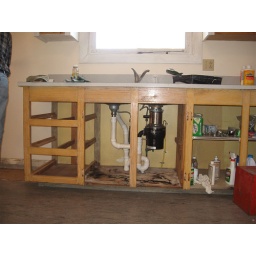
The base cabinet under the sink. Note ugly black and gray linoleum.